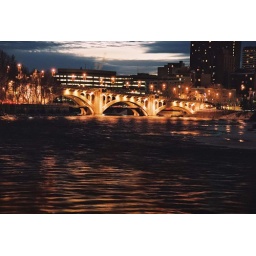
The center street bridge very early in the morning.